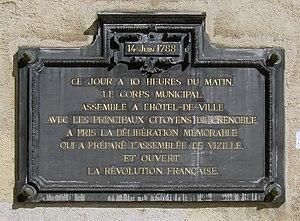
Plaque de la Révolution française à l'entrée de l'Hôtel de Lesdiguières, jardin de ville, Grenoble, Isère, AuRA, France. 14 juin 1788 Ce jour, à 10 heures du matin, le corps municipal assemblé à l'Hôtel-de-ville avec les principaux citoyens de Grenoble a pris la délibération mémorable qui a préparé l'assemblée de Vizille et ouvert la Révolution Française.
La journée des Tuiles est le nom donné à une émeute, survenue le 7 juin 1788 à Grenoble, au cours de laquelle les insurgés ont affronté la troupe à coups de tuiles, dans le contexte de la fronde parlementaire consécutive à la tentative de réforme du garde des Sceaux Lamoignon et du contrôleur général des finances Loménie de Brienne, visant à annuler les pouvoirs redonnés aux parlements par Maupeou au début du règne de Louis XVI et comprenant la mise en place de nouveaux impôts et mesures de libre-échange, impopulaires depuis la guerre des farines.